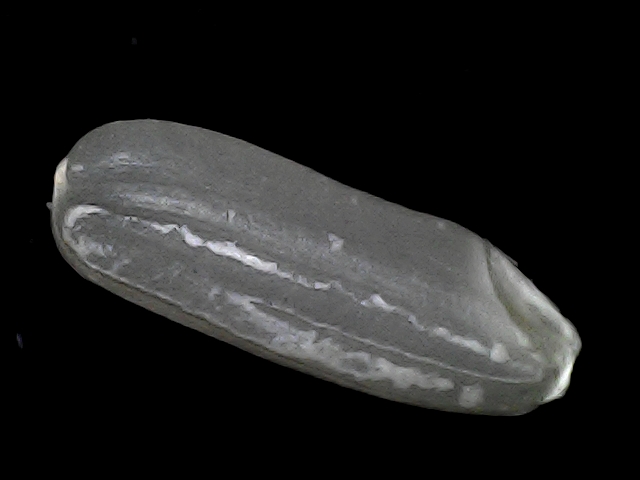
Rice variety: BD30